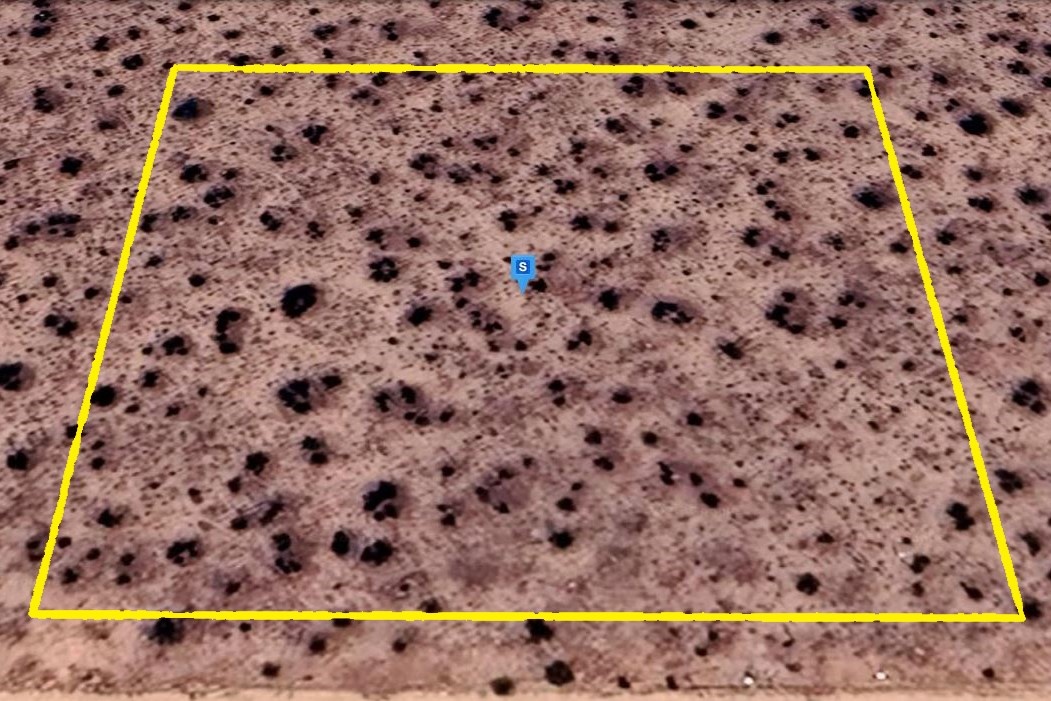
2.50 Acres Edwards, Kern County, CA
Experience the charm of this 2.50-acre property in Edwards, Kern County, CA! With ideal E(2 1/2) MH zoning, you can design the perfect setup for your dream home, mobile home, or weekend retreat. This off-grid location gives you the opportunity to set up power through solar or other alternative energy solutions that suit your needs. Accessible via a dirt road, this lot offers the peaceful lifestyle you’ve been looking for! Just minutes away from restaurants, shops, parks, and schools, you’ll have plenty of nearby options for dining and recreation. The tranquil setting creates an ideal escape. Make this incredible 2.50-acre property the start of your new chapter!
Brand: APN: 350-262-55-00-2
Category: Services > Professional Services > Real Estate